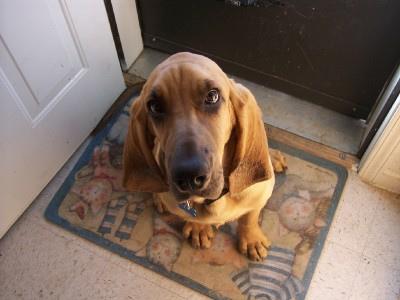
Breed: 207-n000044-bloodhound